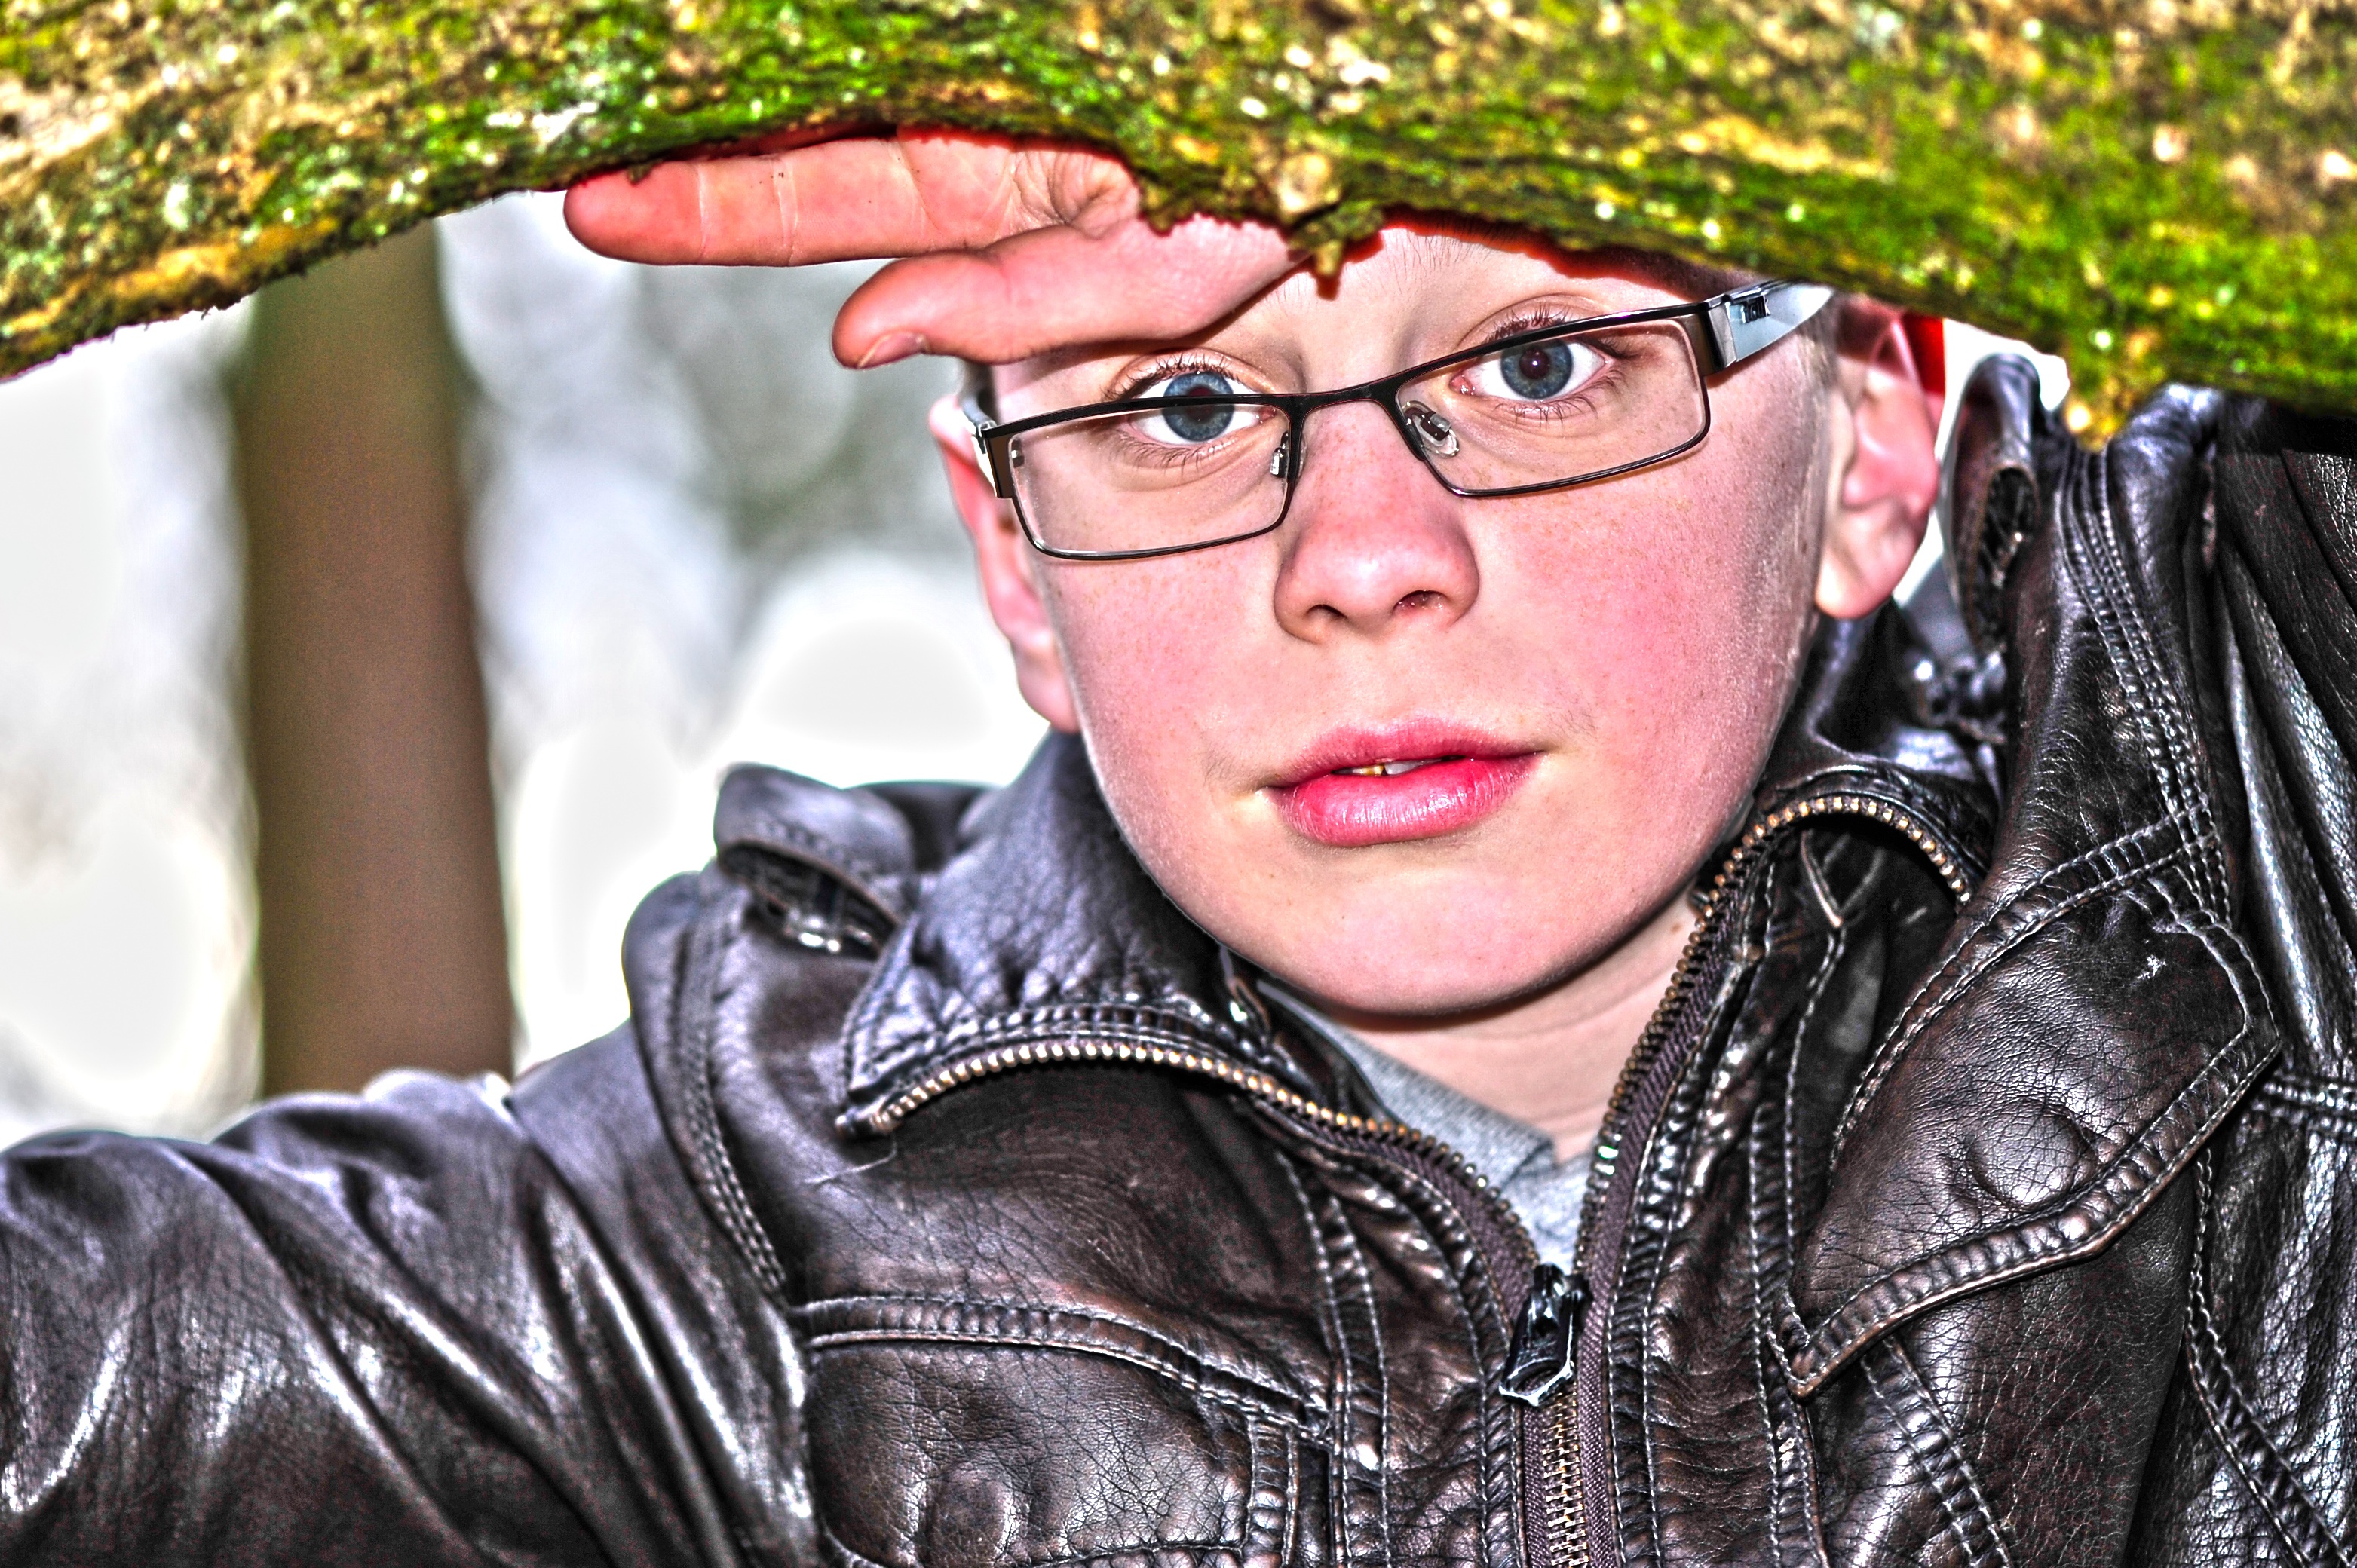
person, people, portrait, spring, sunglasses, glasses, vision care